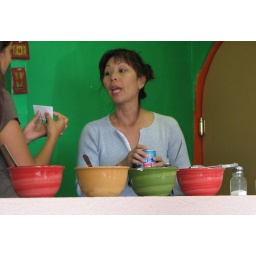
Colorful bowls of salsa adorn the counter at Baja Tacos. I believe the woman in blue is the owner, Tracy Gabriel.